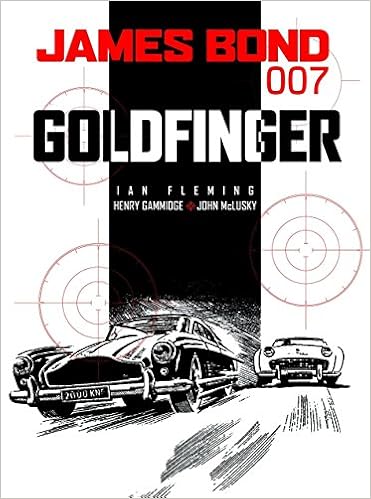
James Bond: Goldfinger
Category: Books
From Publishers Weekly Before Ian Fleming's secret agent 007 carved a lucrative niche in film, a daily comic strip ran in London's Daily Express beginning in 1958. Unlike the films, the comics stuck rather closely to the source novels, or as closely as the censors would allow. This fourth collection of the adapted novels includes Goldfinger , Thunderball and three of the five short stories from For Your Eyes Only and offers readers a glimpse into the tense world of Cold War-era espionage. Yet while Fleming's work is a rich foundation, the pacing of his stories is rendered choppy by the daily serialized format, and Gammidge's attempts at translating Fleming's taut suspense are flat. McLusky's art keeps the scripts' realistic tone and is well executed, yet it doesn't draw readers into the action; the effect resembles looking at still photographs of people in sharp late-1950s outfits with a bit of stiffly depicted violence thrown in for good measure. A curiosity for Fleming aficionados--there's an introduction by Shirley Eaton, who played Jill Masterson in Goldfinger , and several background essays--this collection probably won't interest others. (Jan.) Copyright © Reed Business Information, a division of Reed Elsevier Inc. All rights reserved.
Features: The legend continues! Stand by for more adventures with the worlds greatest secret agent, as his most thrilling missions are collected for the first time ever! | Modern-day King Midas, Auric Goldfinger, plans on ruining the economies of the Free World and using his own vast hordes of gold to control the planet. Bond must use all his rugged charms and brutal skills to stop Goldfinger before he brings western civilisation to its knees! | This new edition also collects the very rare newspaper strips Risico, From A View To A Kill, For Your Eyes Only and Thunderball! Not only that, it also features a brand new introduction by Goldfinger Bond girl, Shirley Eaton!